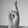
ASL letter: R